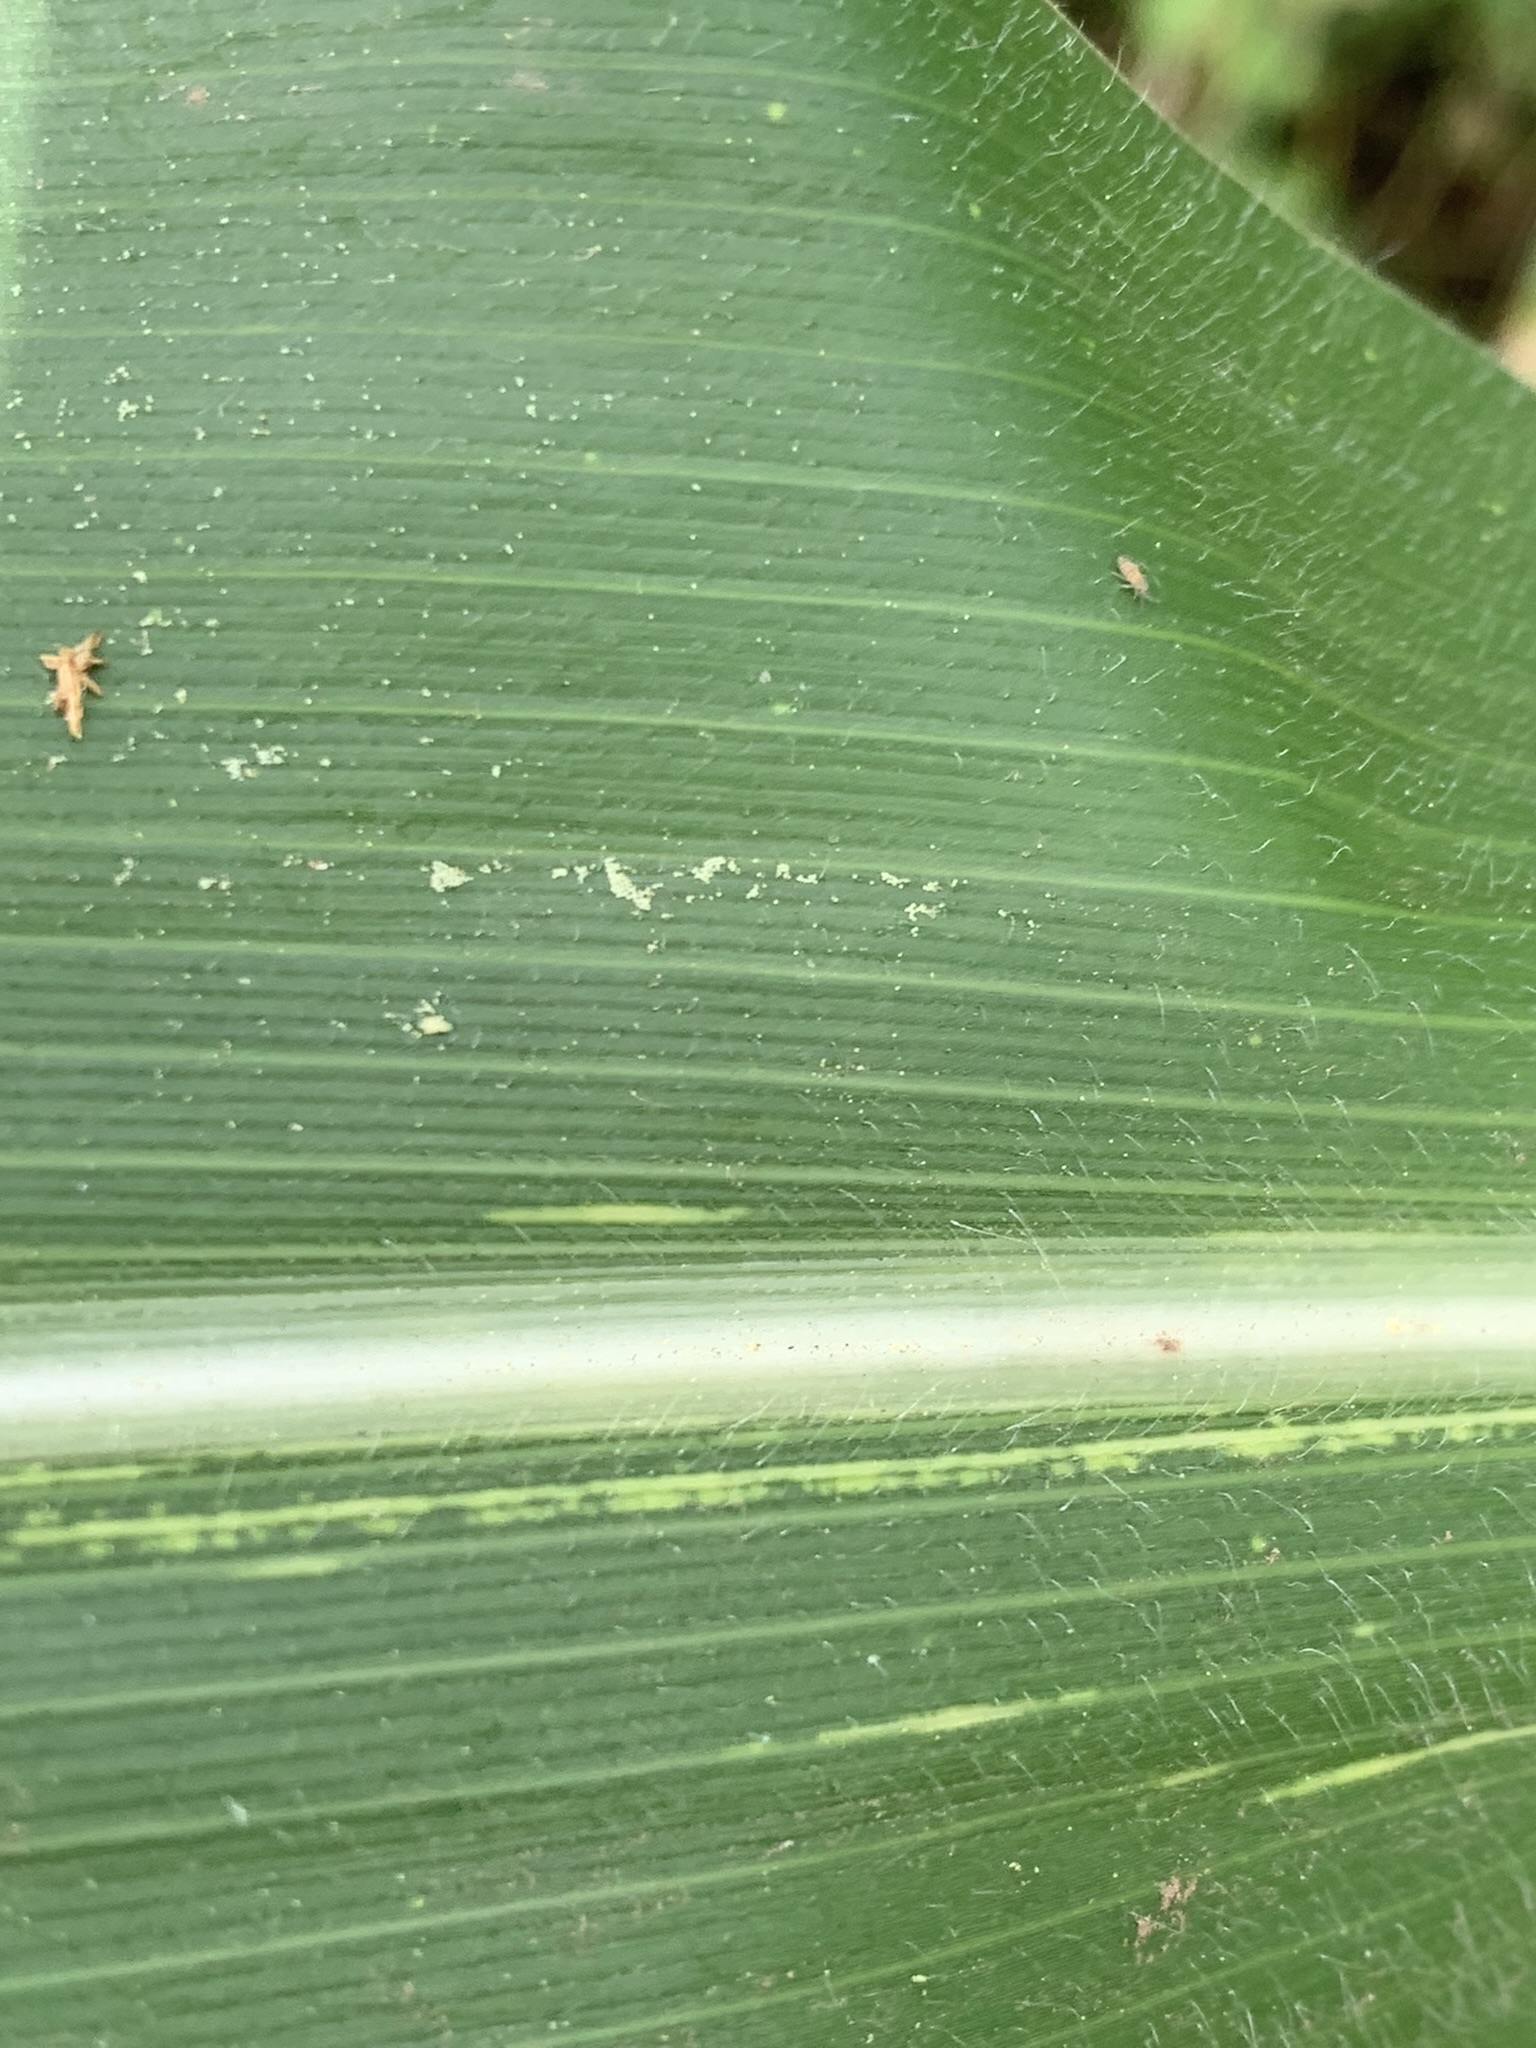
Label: MSV